Minor Basilica of San Nicolò, Lecco

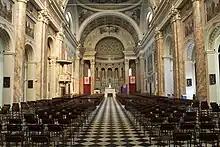
The interior

The Basilica of Saint Nicholas is the main place of Catholic worship in Lecco. It is situated in an elevated position and stands on the remains of the 14th century AD city walls. It was dedicated to San Nicolò, patron saint of sailors and boatmen. The symbol of the church is the very high bell tower, which, with its of height, represents one of the highest bell towers in Italy.